Baltimore Stallions

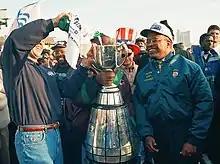
The Grey Cup on display after the Baltimore Stallions victory with city mayor Kurt Schmoke

After the 1994 season, the CFL announced that the League's five U.S. teams—Baltimore, the San Antonio Texans (the former Sacramento Gold Miners), the Shreveport Pirates and the expansion Memphis Mad Dogs and Birmingham Barracudas—would be placed in a new South Division, while the Canadian teams would reside in the North Division. Just before the start of the 1995 season, a name-the-team fan poll was held to decide a new team name. After the team finished the first week of its second season still calling itself "the Baltimore Football Club", the fan poll ended; Speros publicly announced that Baltimore's team would be known as the "Baltimore Stallions". The name change was a convenient one in that it allowed Baltimore's logo and colors to remain unchanged from the 1994 season. Notably, the Stallions nickname had previously been used by a United States Football League team in Birmingham, nevertheless it was still available for Speros' team. Barracudas owner Art Williams had previously rejected reviving the moniker for his club, apparently because he considered it too timid (Birmingham would later reclaim the nickname for its reconstituted USFL/UFL franchise in the 2020's).